Lusikisiki

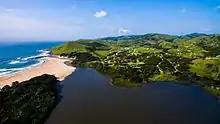
An aerial view of Mboyti, a small settlement and coastal resort located in the neighborhood of Lusikisiki on the mouth of the Mbotyi River.

Lusikisiki is a town in the Ingquza Hill Local Municipality in the Eastern Cape Province, South Africa. The name is onomatopoeic, derived from the rustling sound of reeds in the wind, named by the local Xhosa people. Lusikisiki is inland from and north of Port St Johns. The town is positioned along the R61 (future N2 Wild Coast Toll Route) leading to Mthatha to the west and Port Shepstone to the north-east.